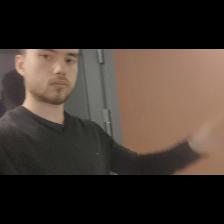
Label: Human